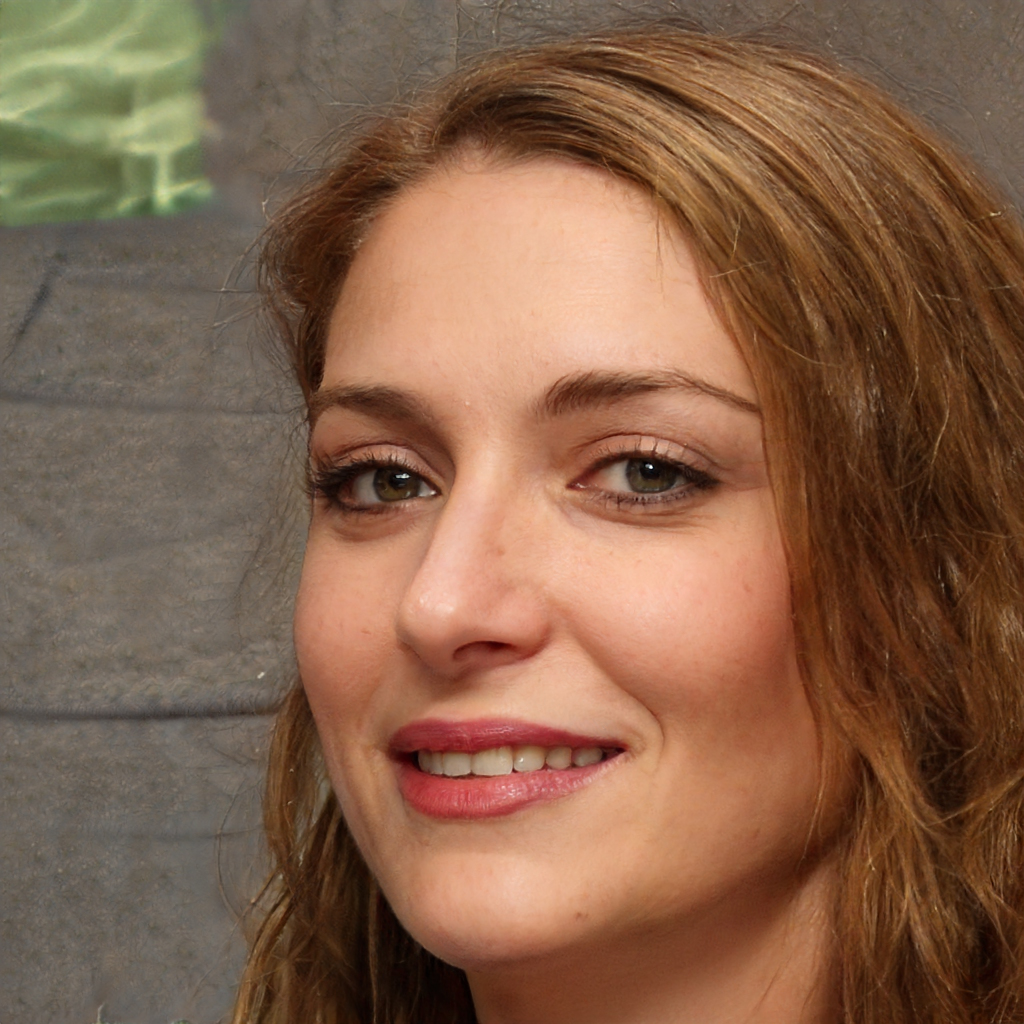
Portrait style: Real Portrait